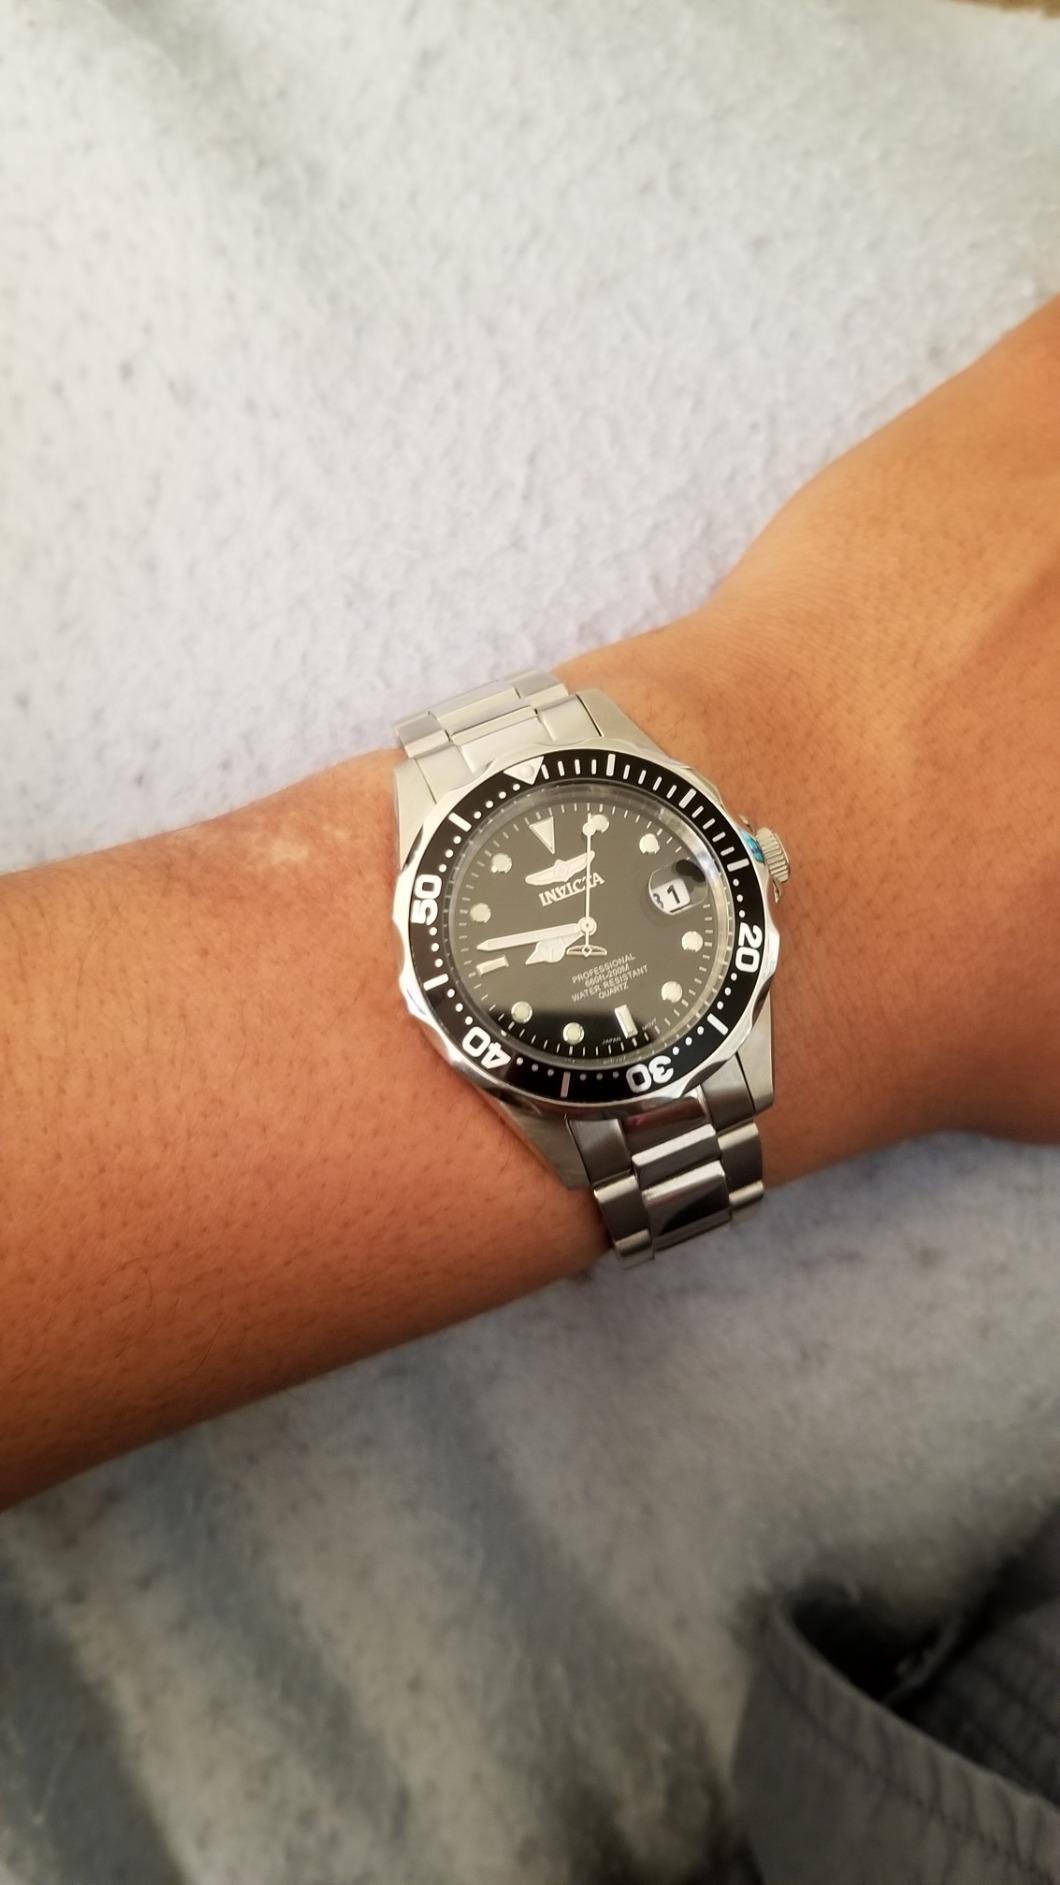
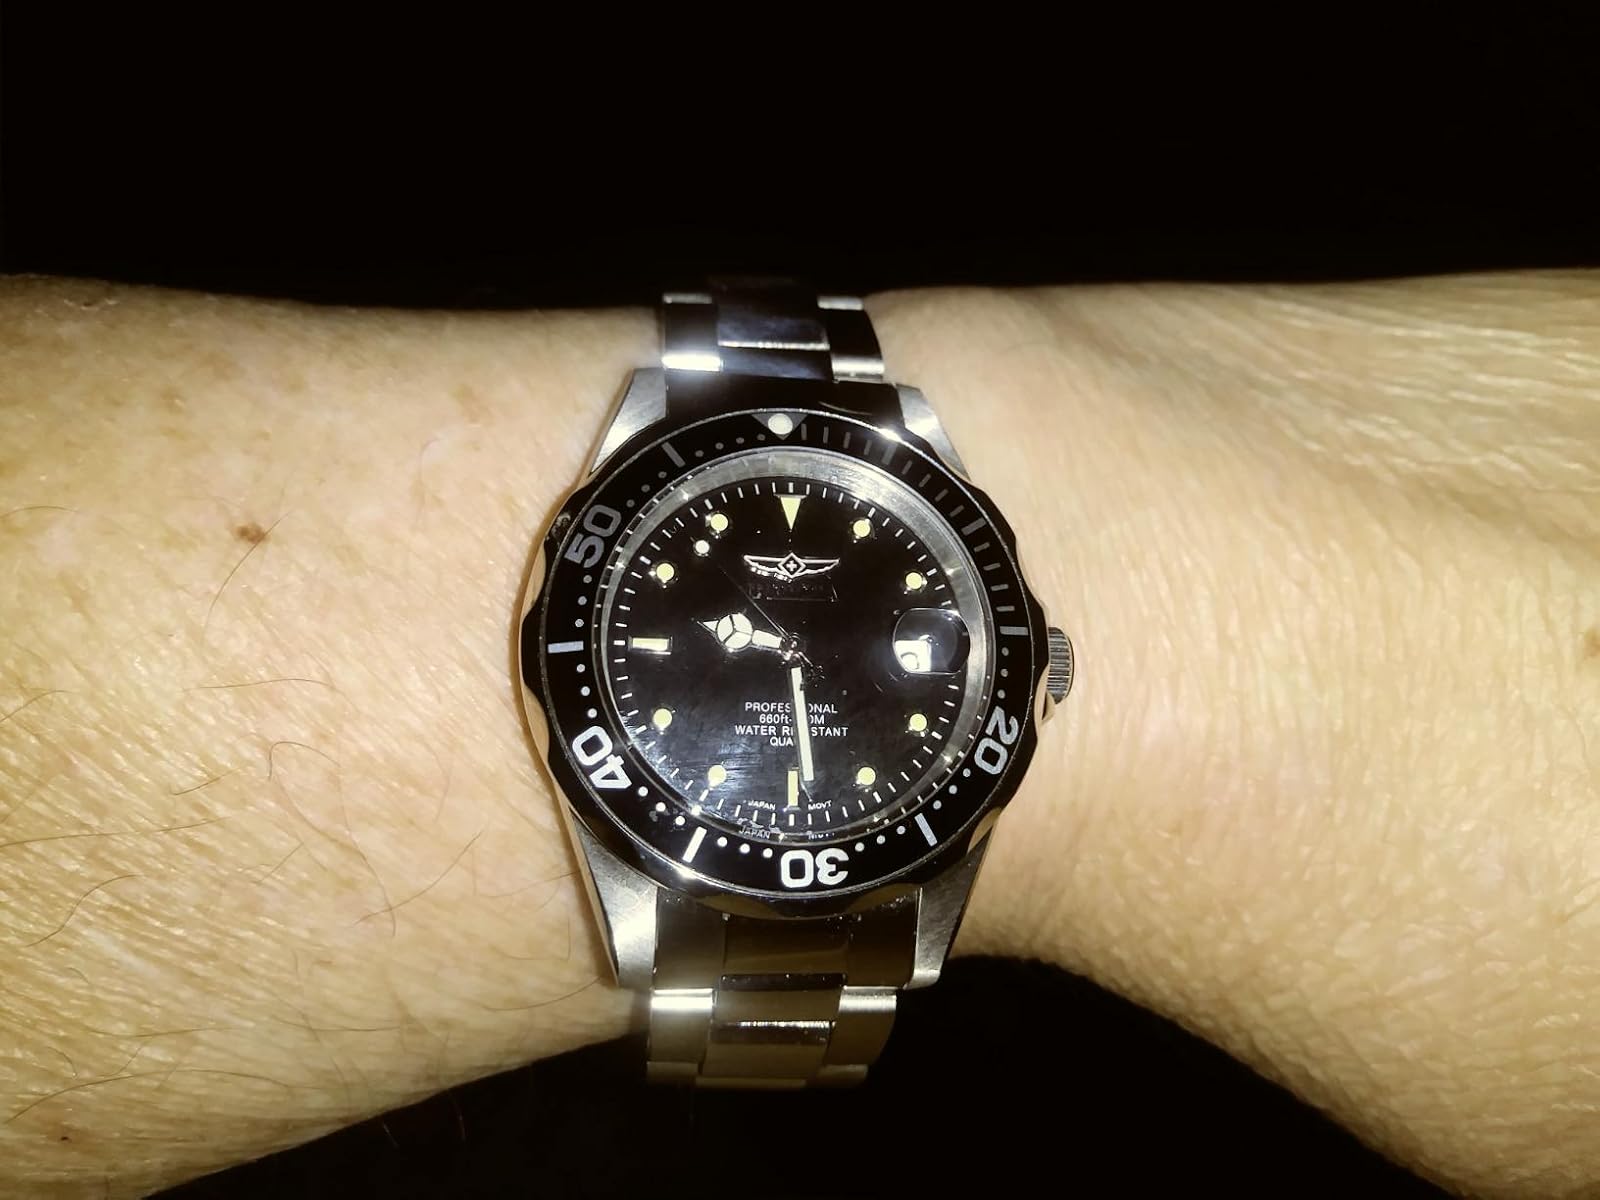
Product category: accessories_watch
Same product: yes